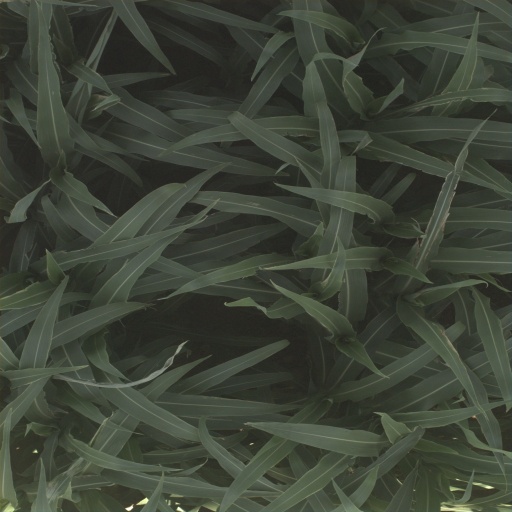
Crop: sorghum